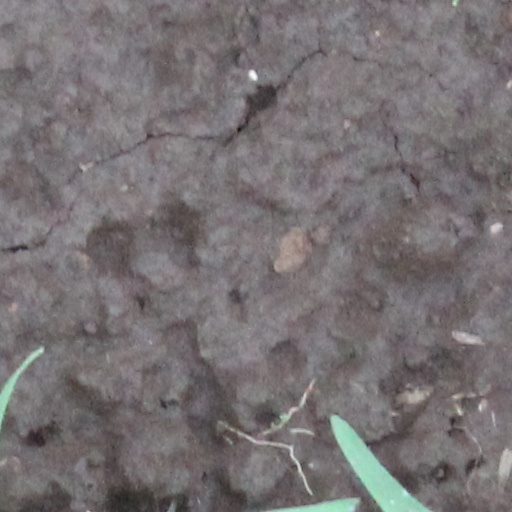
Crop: wheat